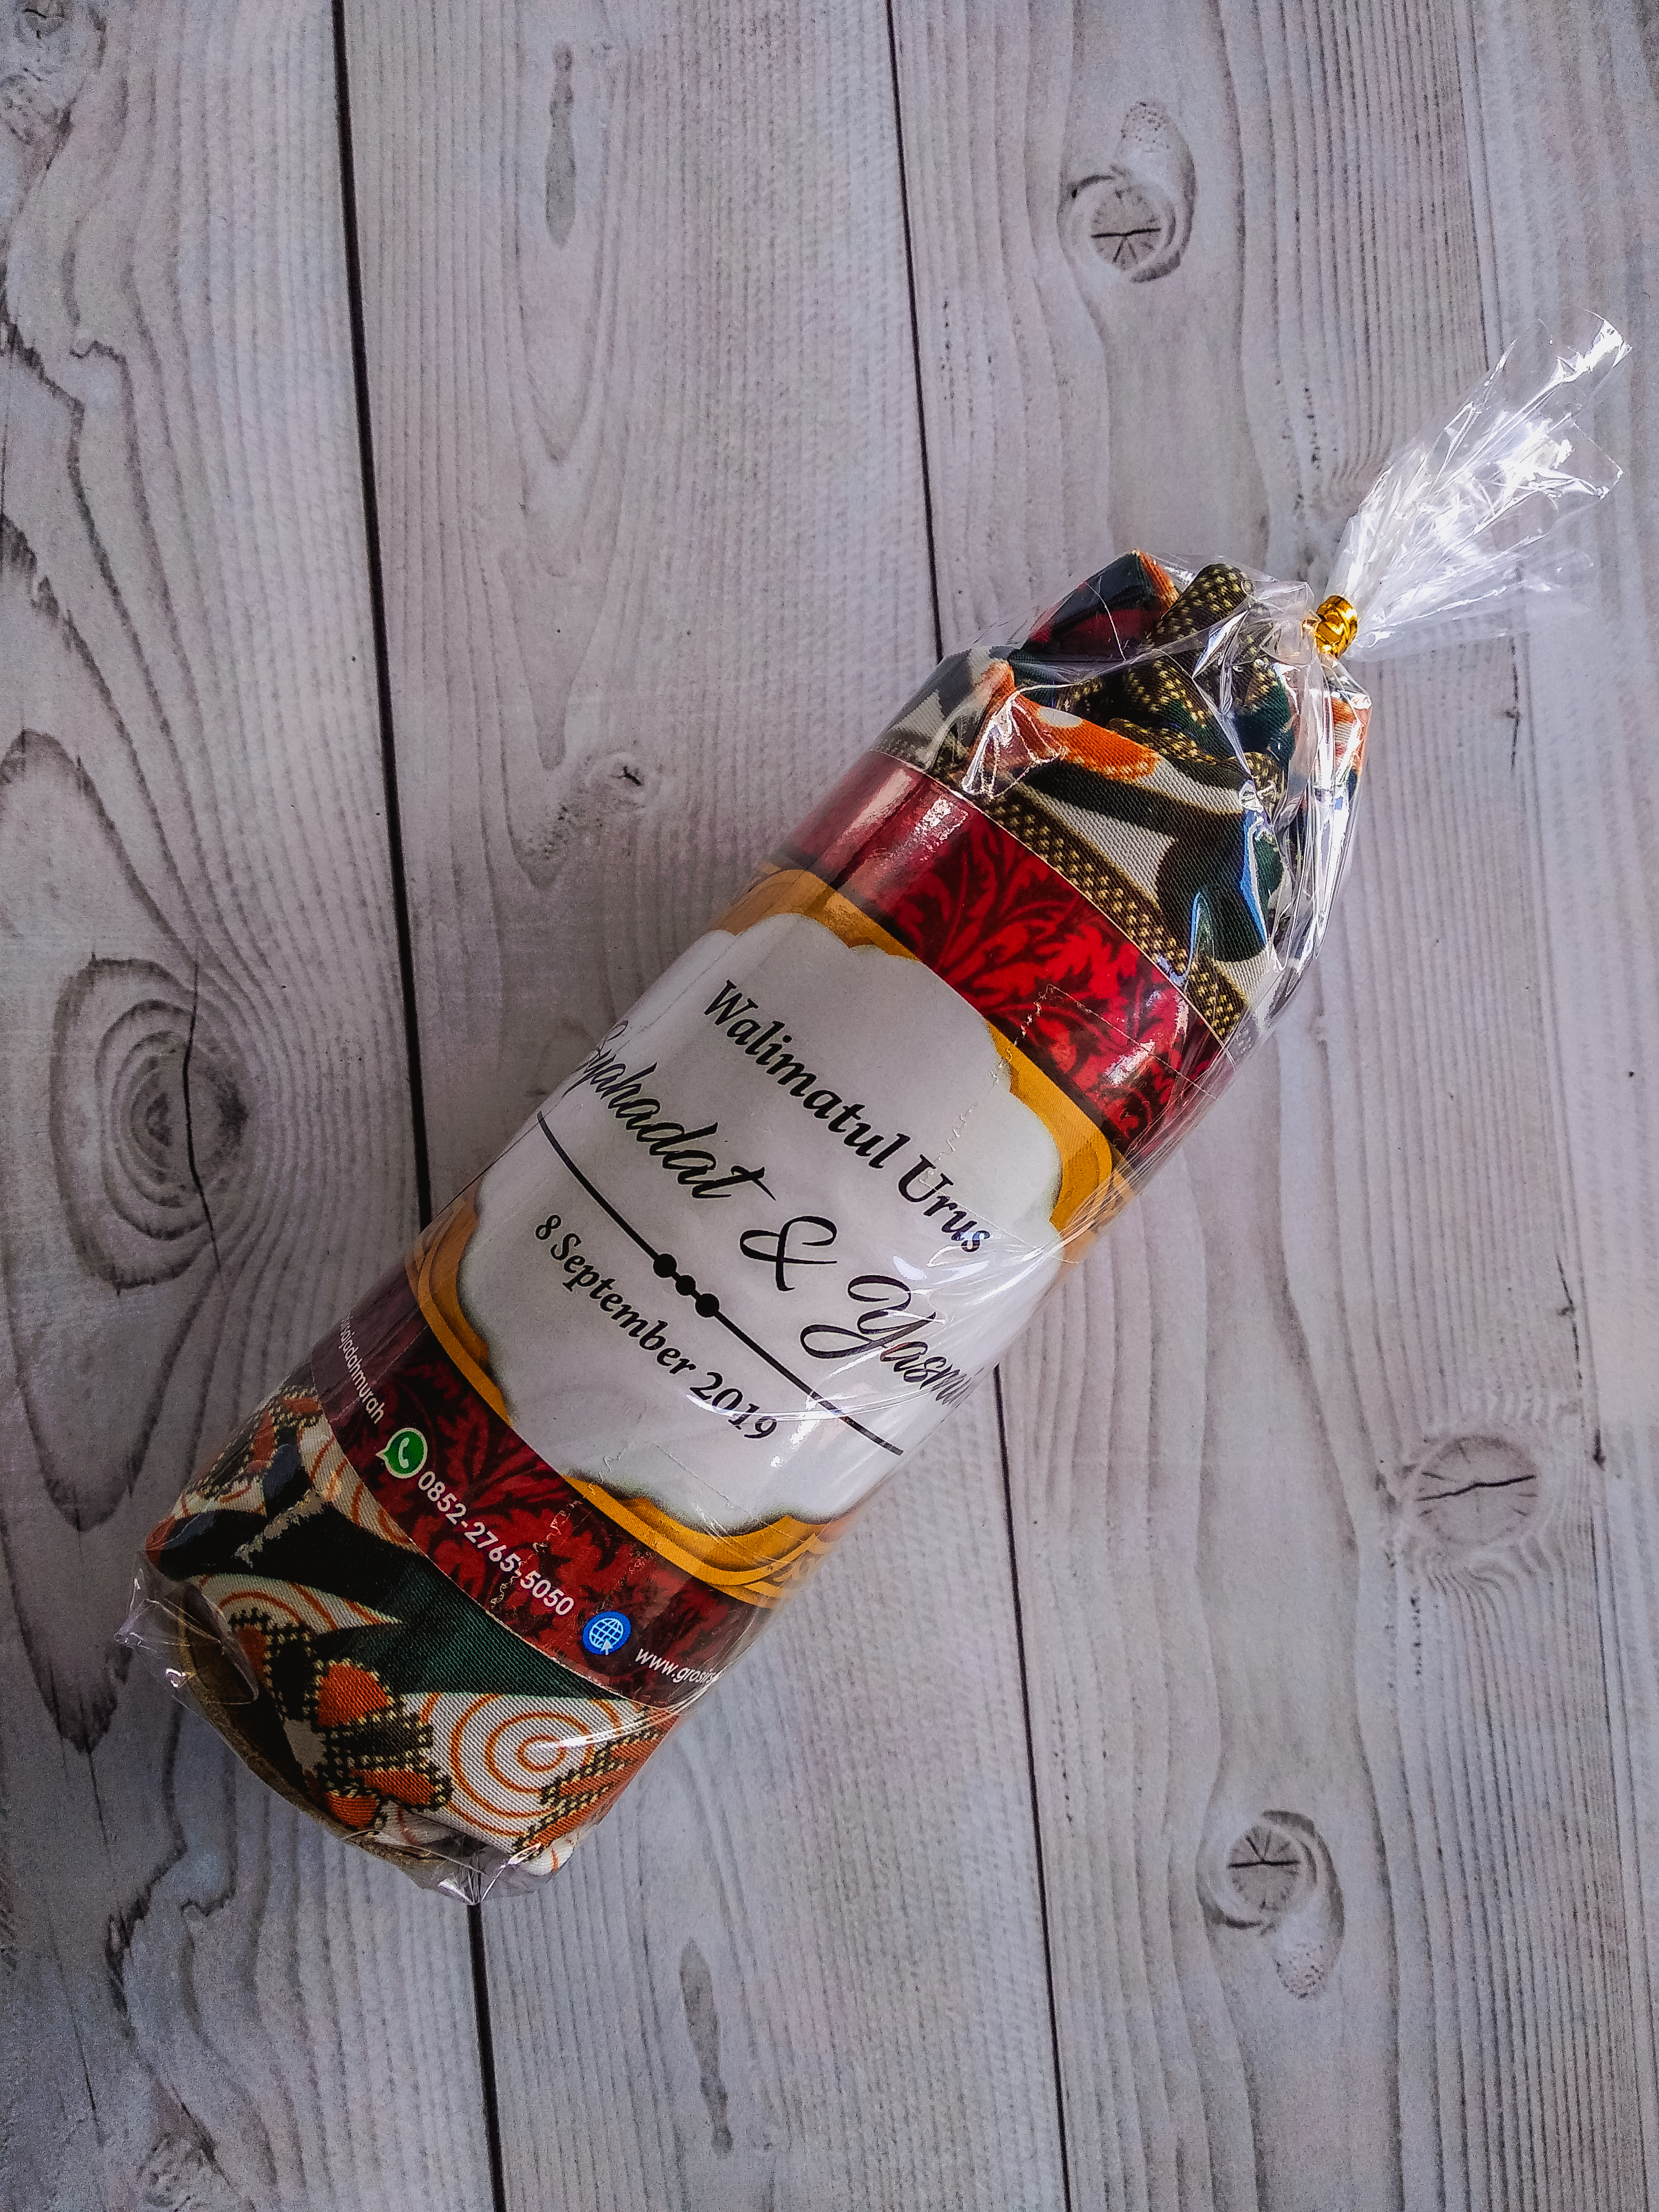
natural, liqueur, drink, distilled beverage, whisky, bottle